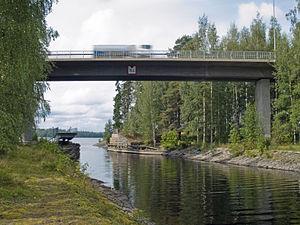
La route principale 66 est une route principale allant de Orivesi jusqu'à Lapua en Finlande.
Ruovesi est une municipalité du centre-ouest de la Finlande. Elle se situe dans la région du Pirkanmaa.